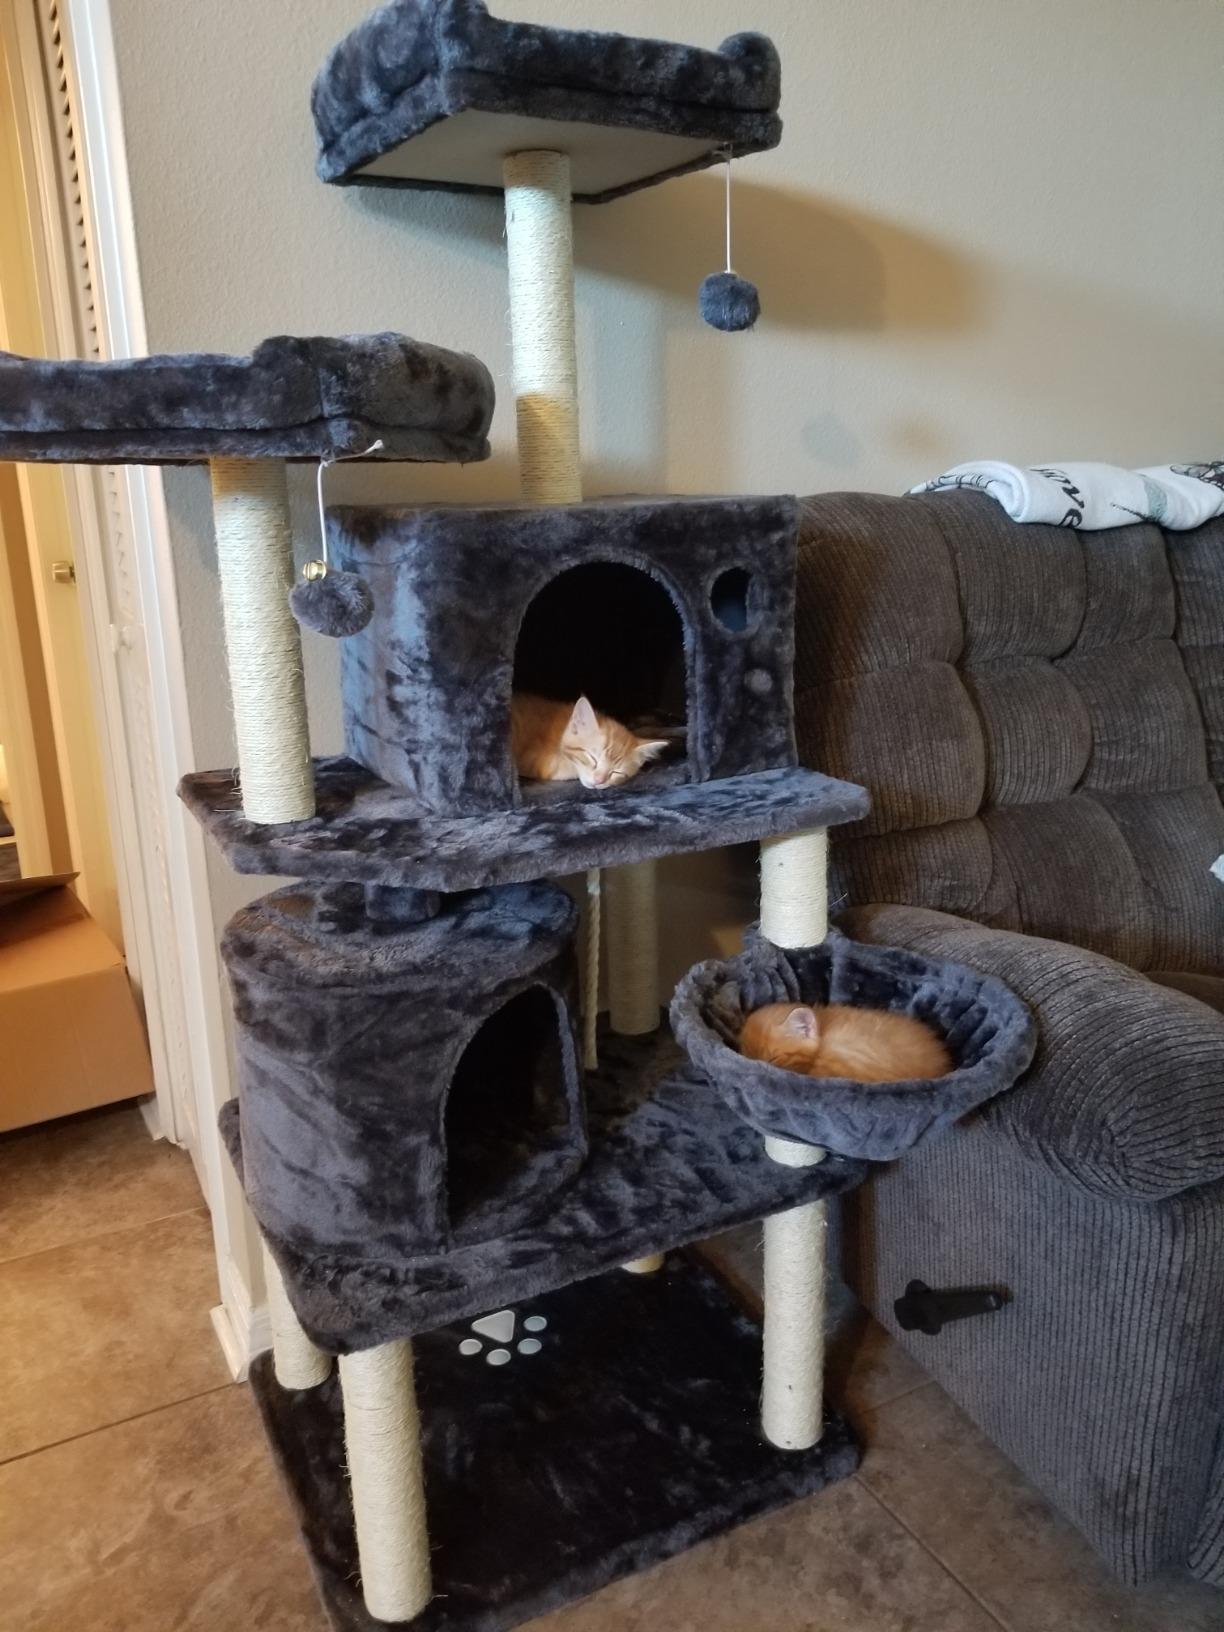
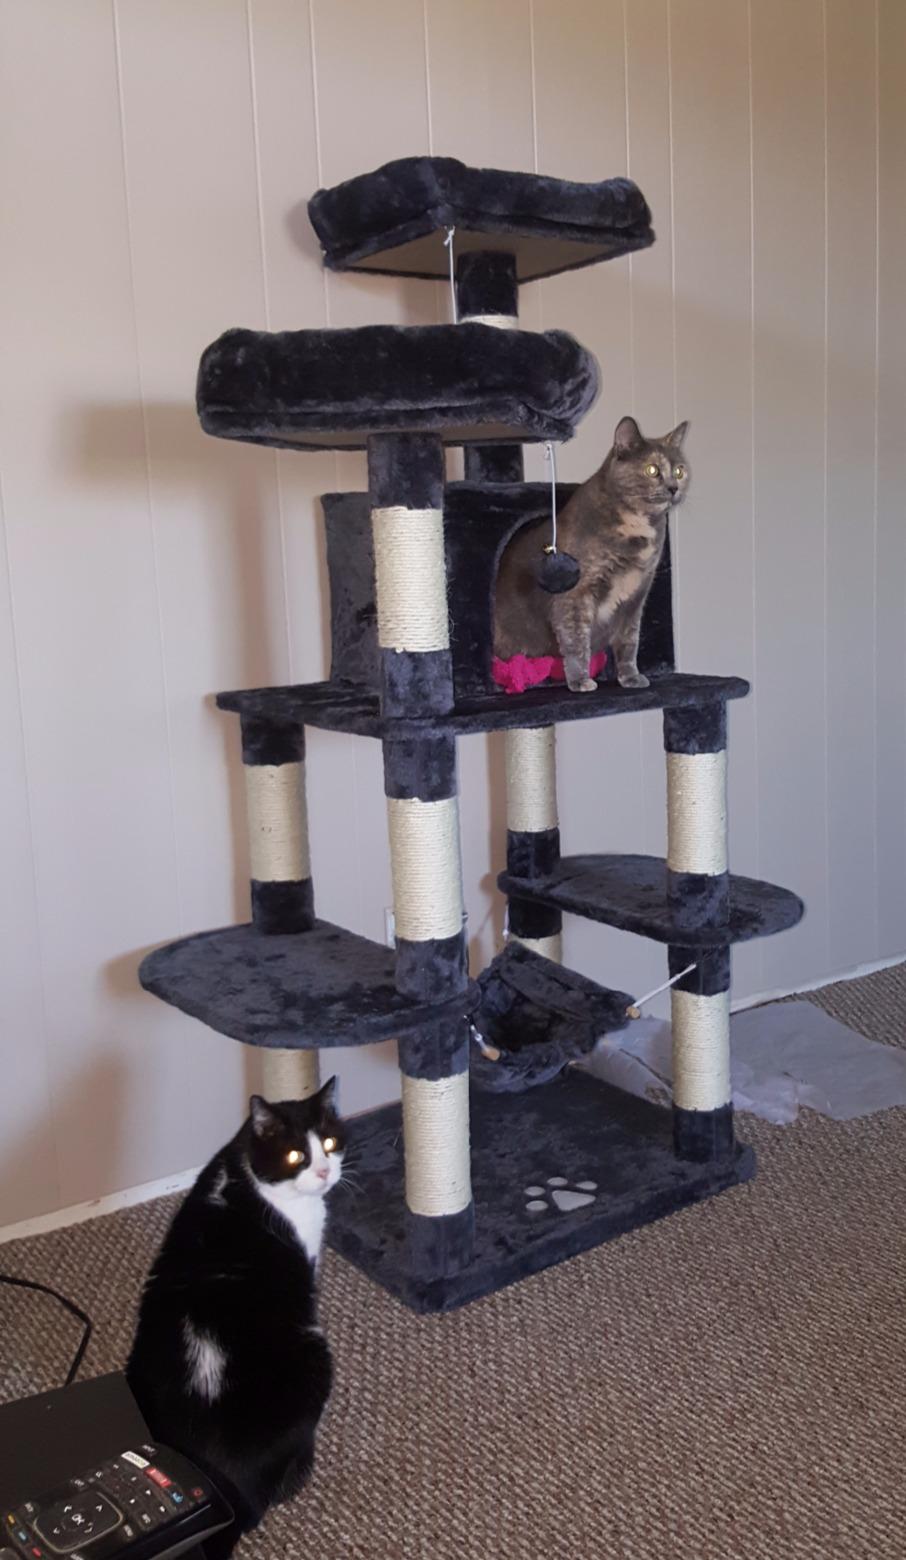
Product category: items_cat tree
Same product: no